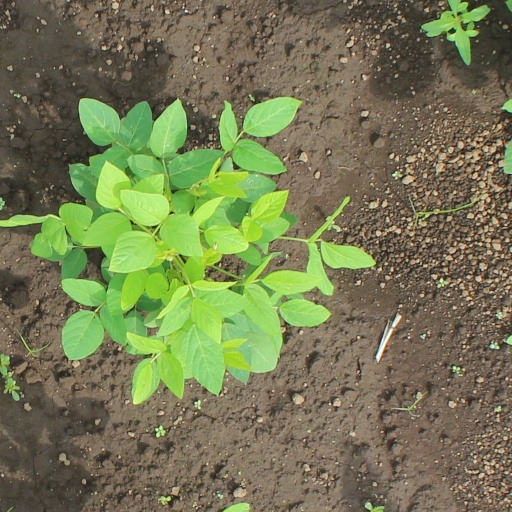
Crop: soybean